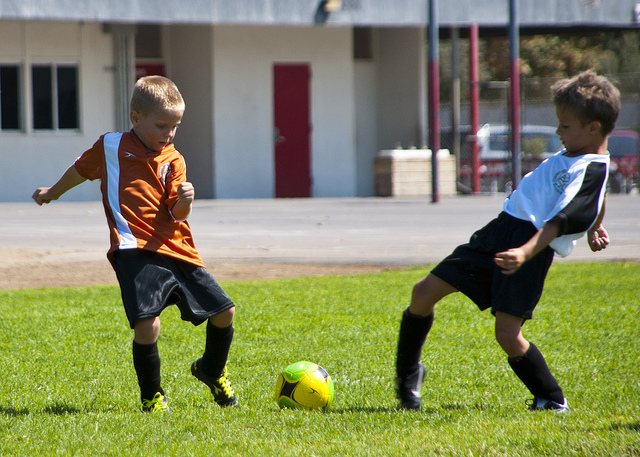
hai đứa trẻ đang chơi với quả bóng đá trên sân cỏ